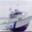
Label: ship